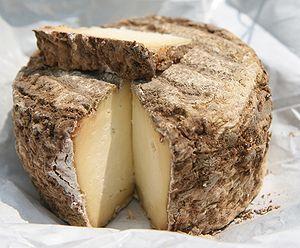
Fromage artisanal du Velay confectionné à partir de lait cru de vache et dont la maturation est basée sur l'acarien Acarus siro nommé artison ou artisou. Ce fromage est appelé ""Fromage aux artisous"""
La Haute-Loire est un département français situé en région Auvergne-Rhône-Alpes, dans le sud-est du Massif central. Ses habitants sont appelés les Altiligériens. L'Insee et la Poste attribuent au département le code 43. Sa préfecture est Le Puy-en-Velay.
Le fromage aux artisons ou fromage aux artisous est une appellation désignant un fromage français fabriqué dans la région du Puy-en-Velay ainsi que dans le Brivadois et le Livradois.